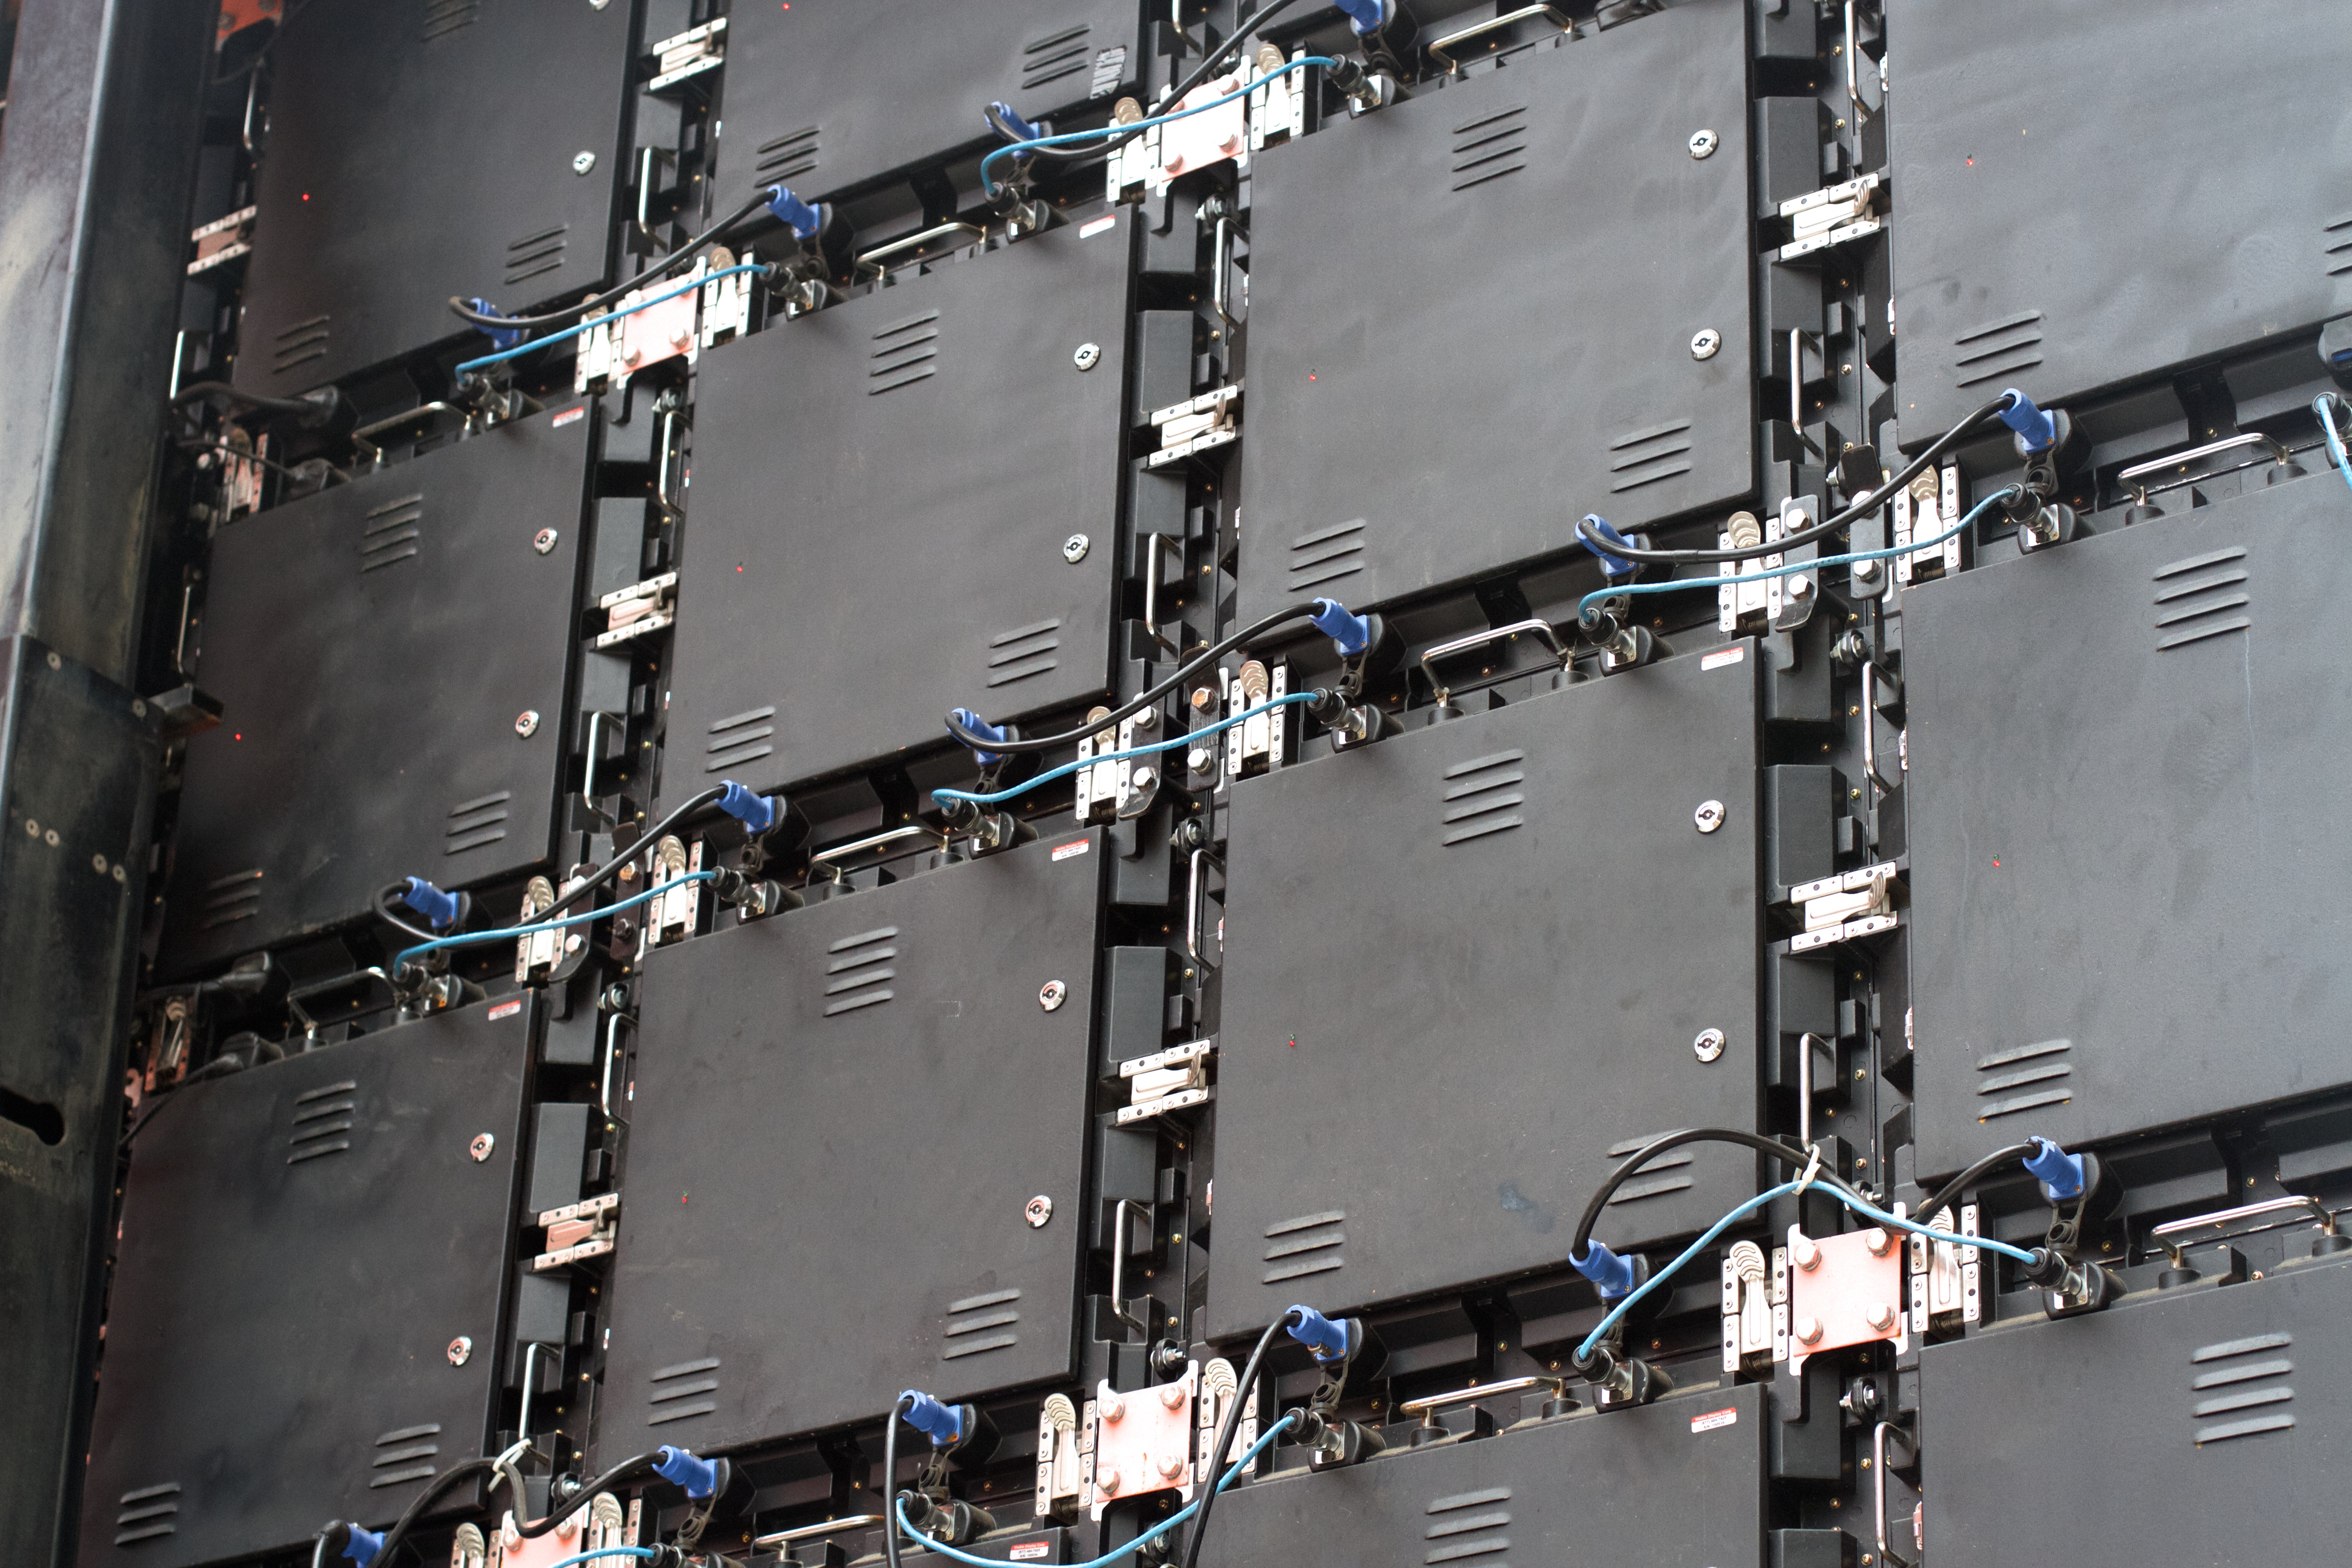
vcubrb, personal computer hardware